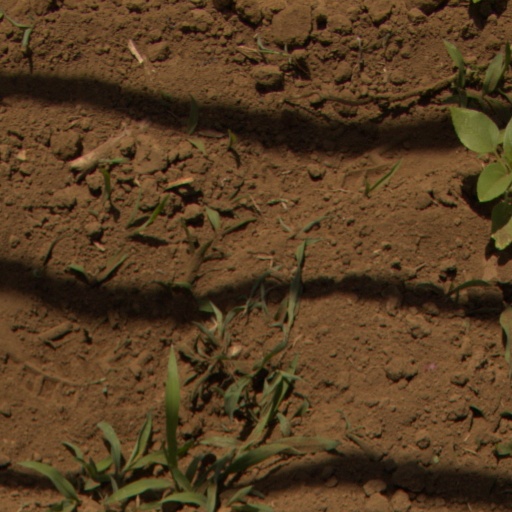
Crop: Jerusalem artichoke